Jesus Culture

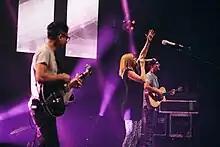
Jesus Culture performing in 2014

Jesus Culture is a Christian revivalist youth-oriented organization that was formed at the Bethel Church of Redding, California, in the United States. Jesus Culture Ministry hosts conferences and operates a record label, Jesus Culture Music. In 2013, Jesus Culture moved to plant a church in Sacramento. Meetings started on September 14, 2014.